List of Asterix characters

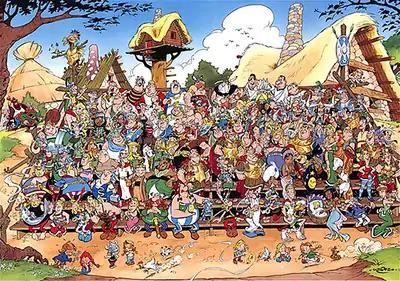
Some characters of "Asterix". In the front row are the main Gaulish characters, plus Julius Caesar and Cleopatra.

Asterix, Obelix and Dogmatix are the first characters with short descriptions usually listed at the beginning of each of the "Asterix" books (after the map of Gaul). They each have separate articles containing more information. Unless otherwise stated, this article uses the names chosen for the English translations of the books.